King mackerel

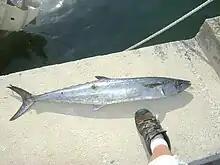
A male king mackerel, about .

King mackerel migrate with seasonal changes in water temperature and with changes in food availability.